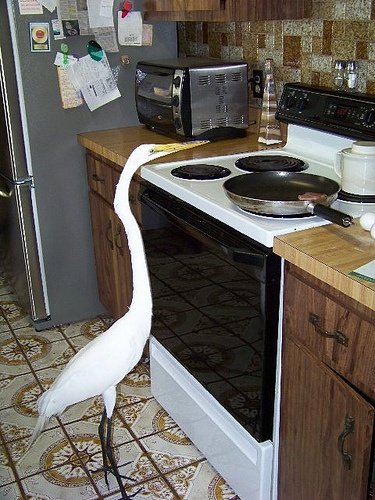
a tall bird is standing by an oven
A large white bird standing in front of a stove top oven.
An ostrich checking out what's cooking on the stove.
A bird with long legs and neck in a kitchen, standing over a stove.
A pelican is in the kitchen and is looking at something cooking on the stove.